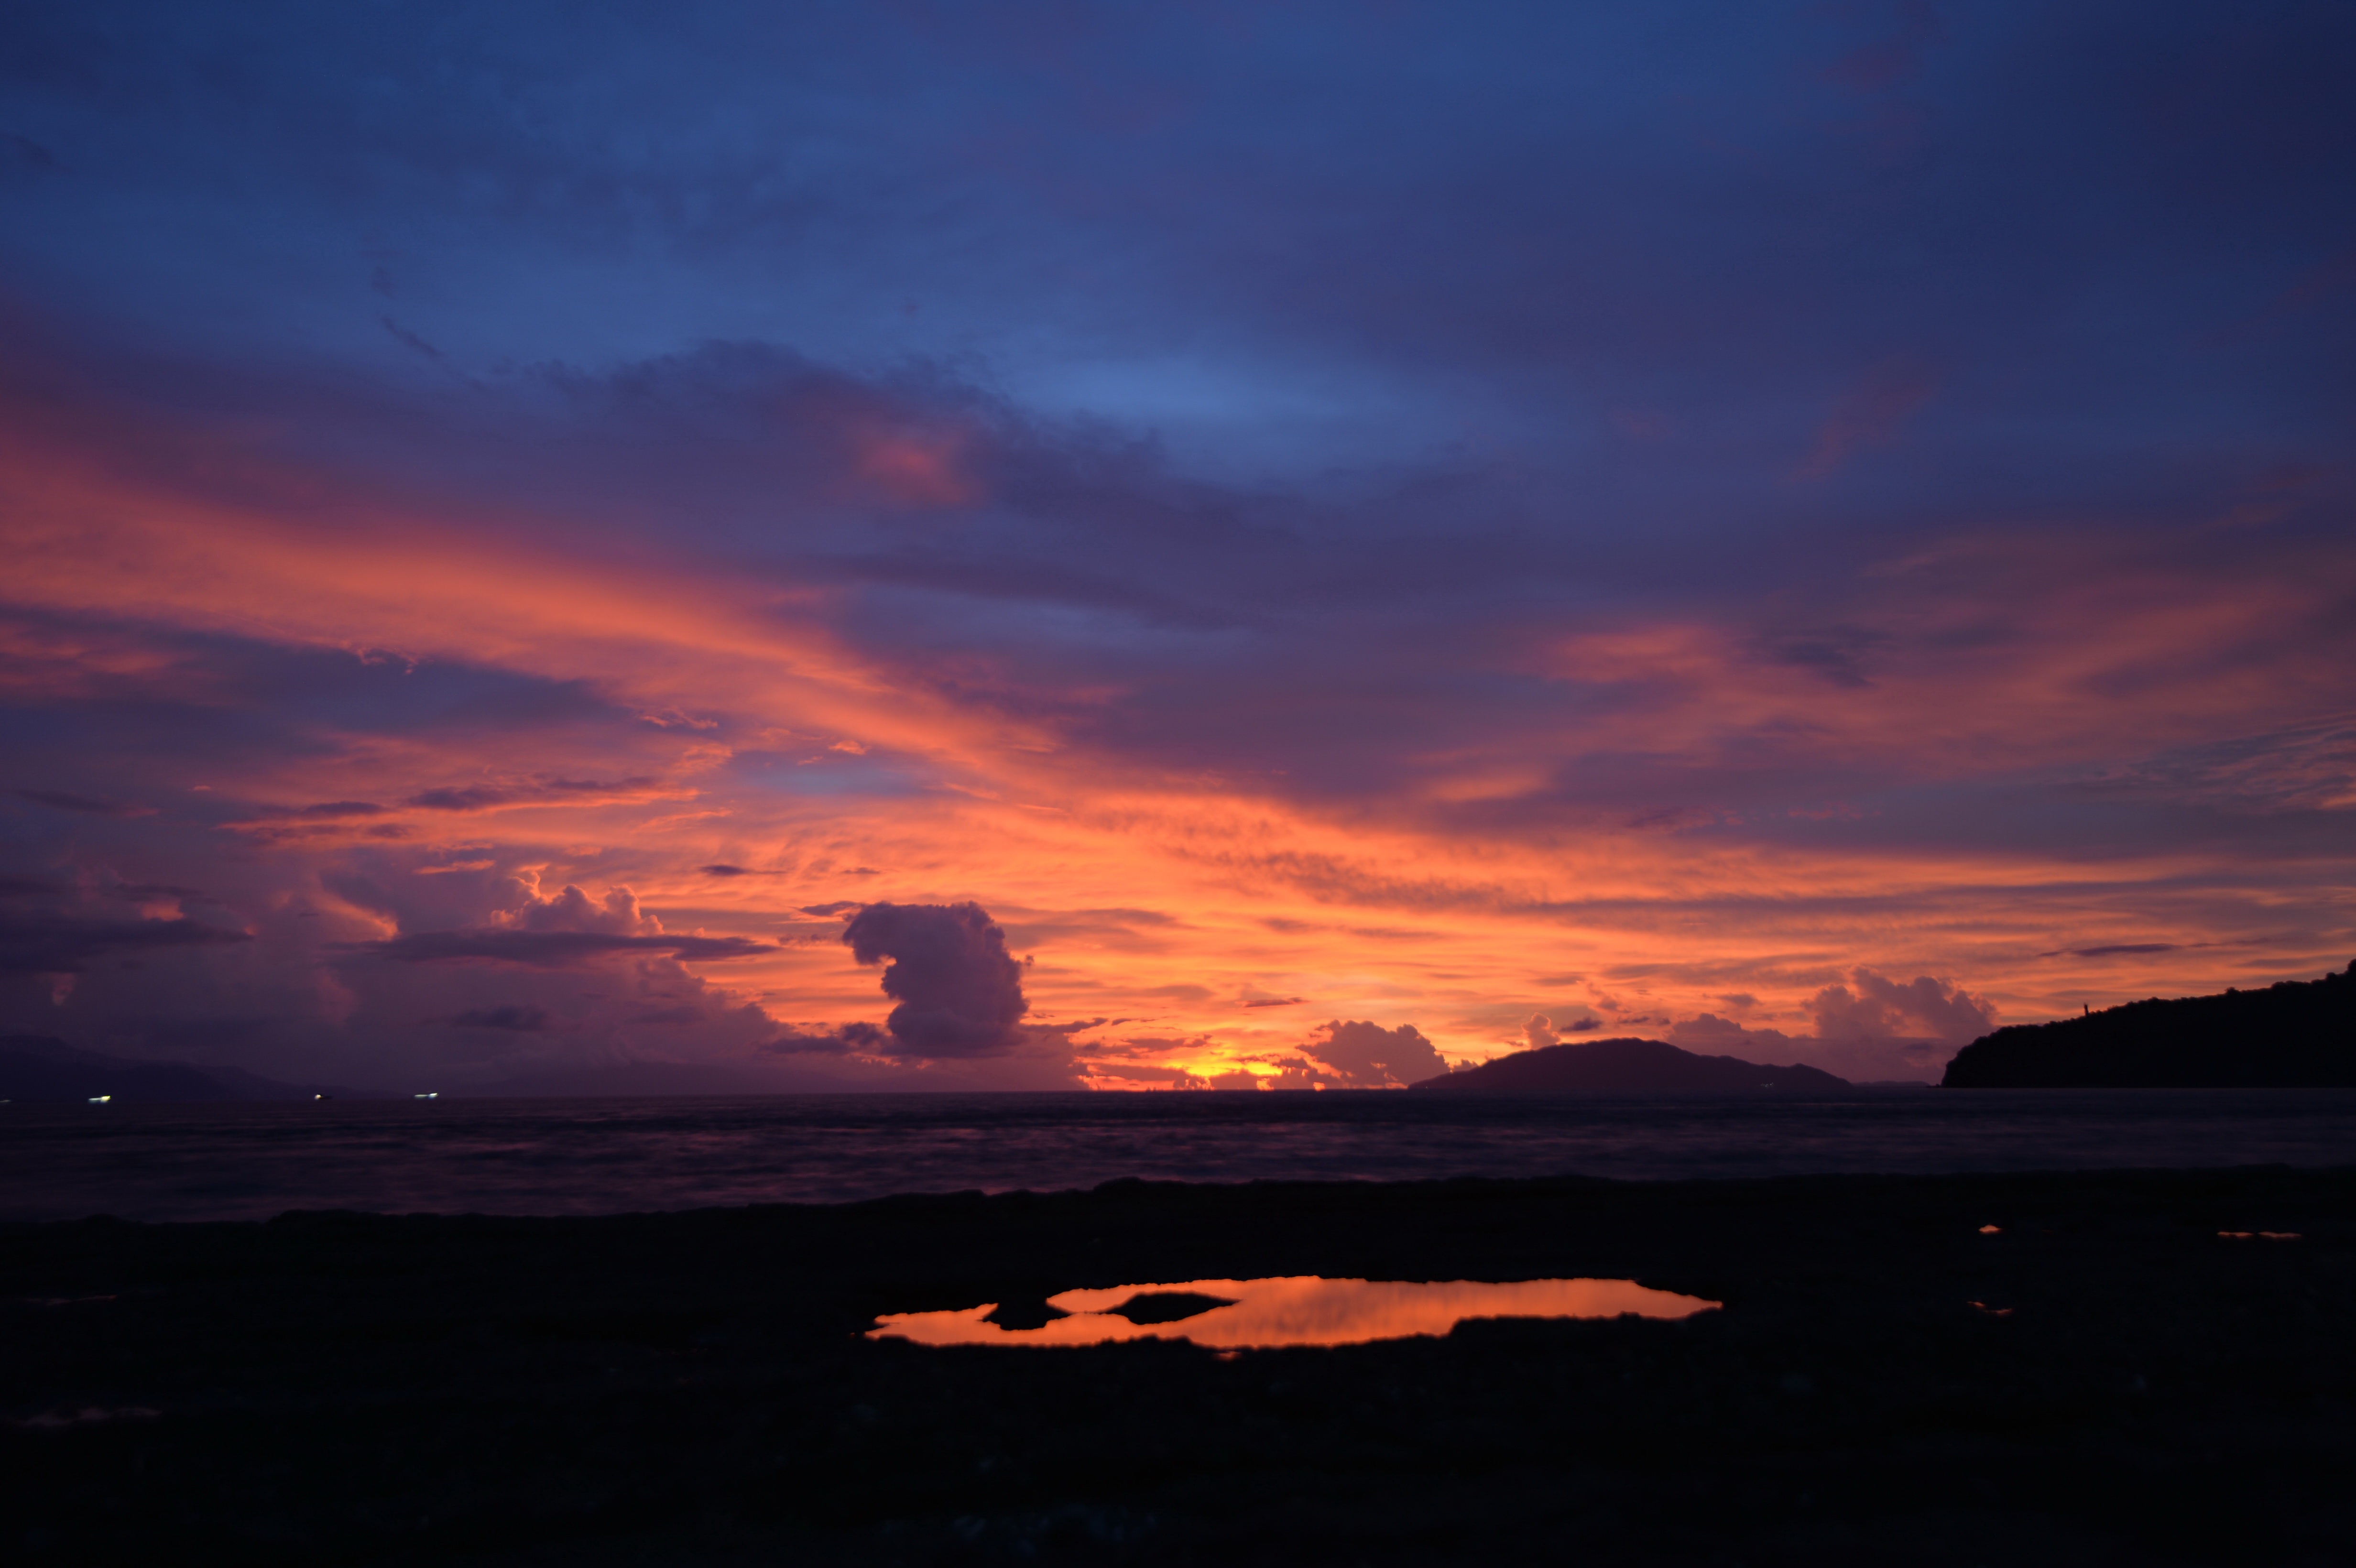
sea, coast, ocean, horizon, cloud, sky, sunrise, sunset, morning, dawn, atmosphere, coastal, travel, dusk, evening, glow, in the evening, afterglow, red sky at morning